Dame Valerie Adams: More than Gold

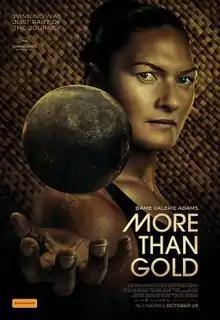

Dame Valerie Adams: More than Gold is a 2022 New Zealand documentary film, focusing on the life of Tongan-New Zealand Olympic shot putter Valerie Adams.